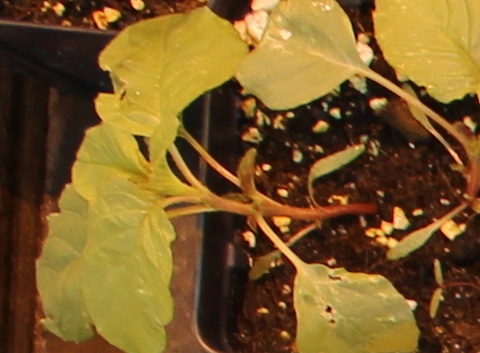
Label: Redroot Pigweed